Culture of the Tlingit

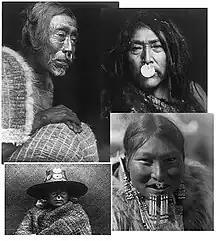
Clockwise from left: A Tlingit woman dressed for potlatch with copper septum ring, a Nakoaktok chief with copper septum ring and an armload of copper, an Inuk woman from Nunivak with beaded septum and beaded labrets.

The Tlingit carve crests on totem poles made of cedar trees. The totem poles carved normally tell a story, and Tlingit artists carve subjects like animals into the totem poles. These pictures are aligned in a column down the pole, in order from top to bottom.